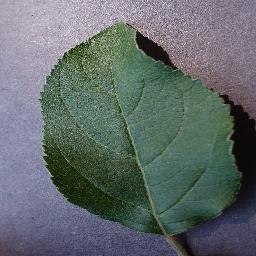
Label: Apple___healthy